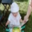
Label: baby